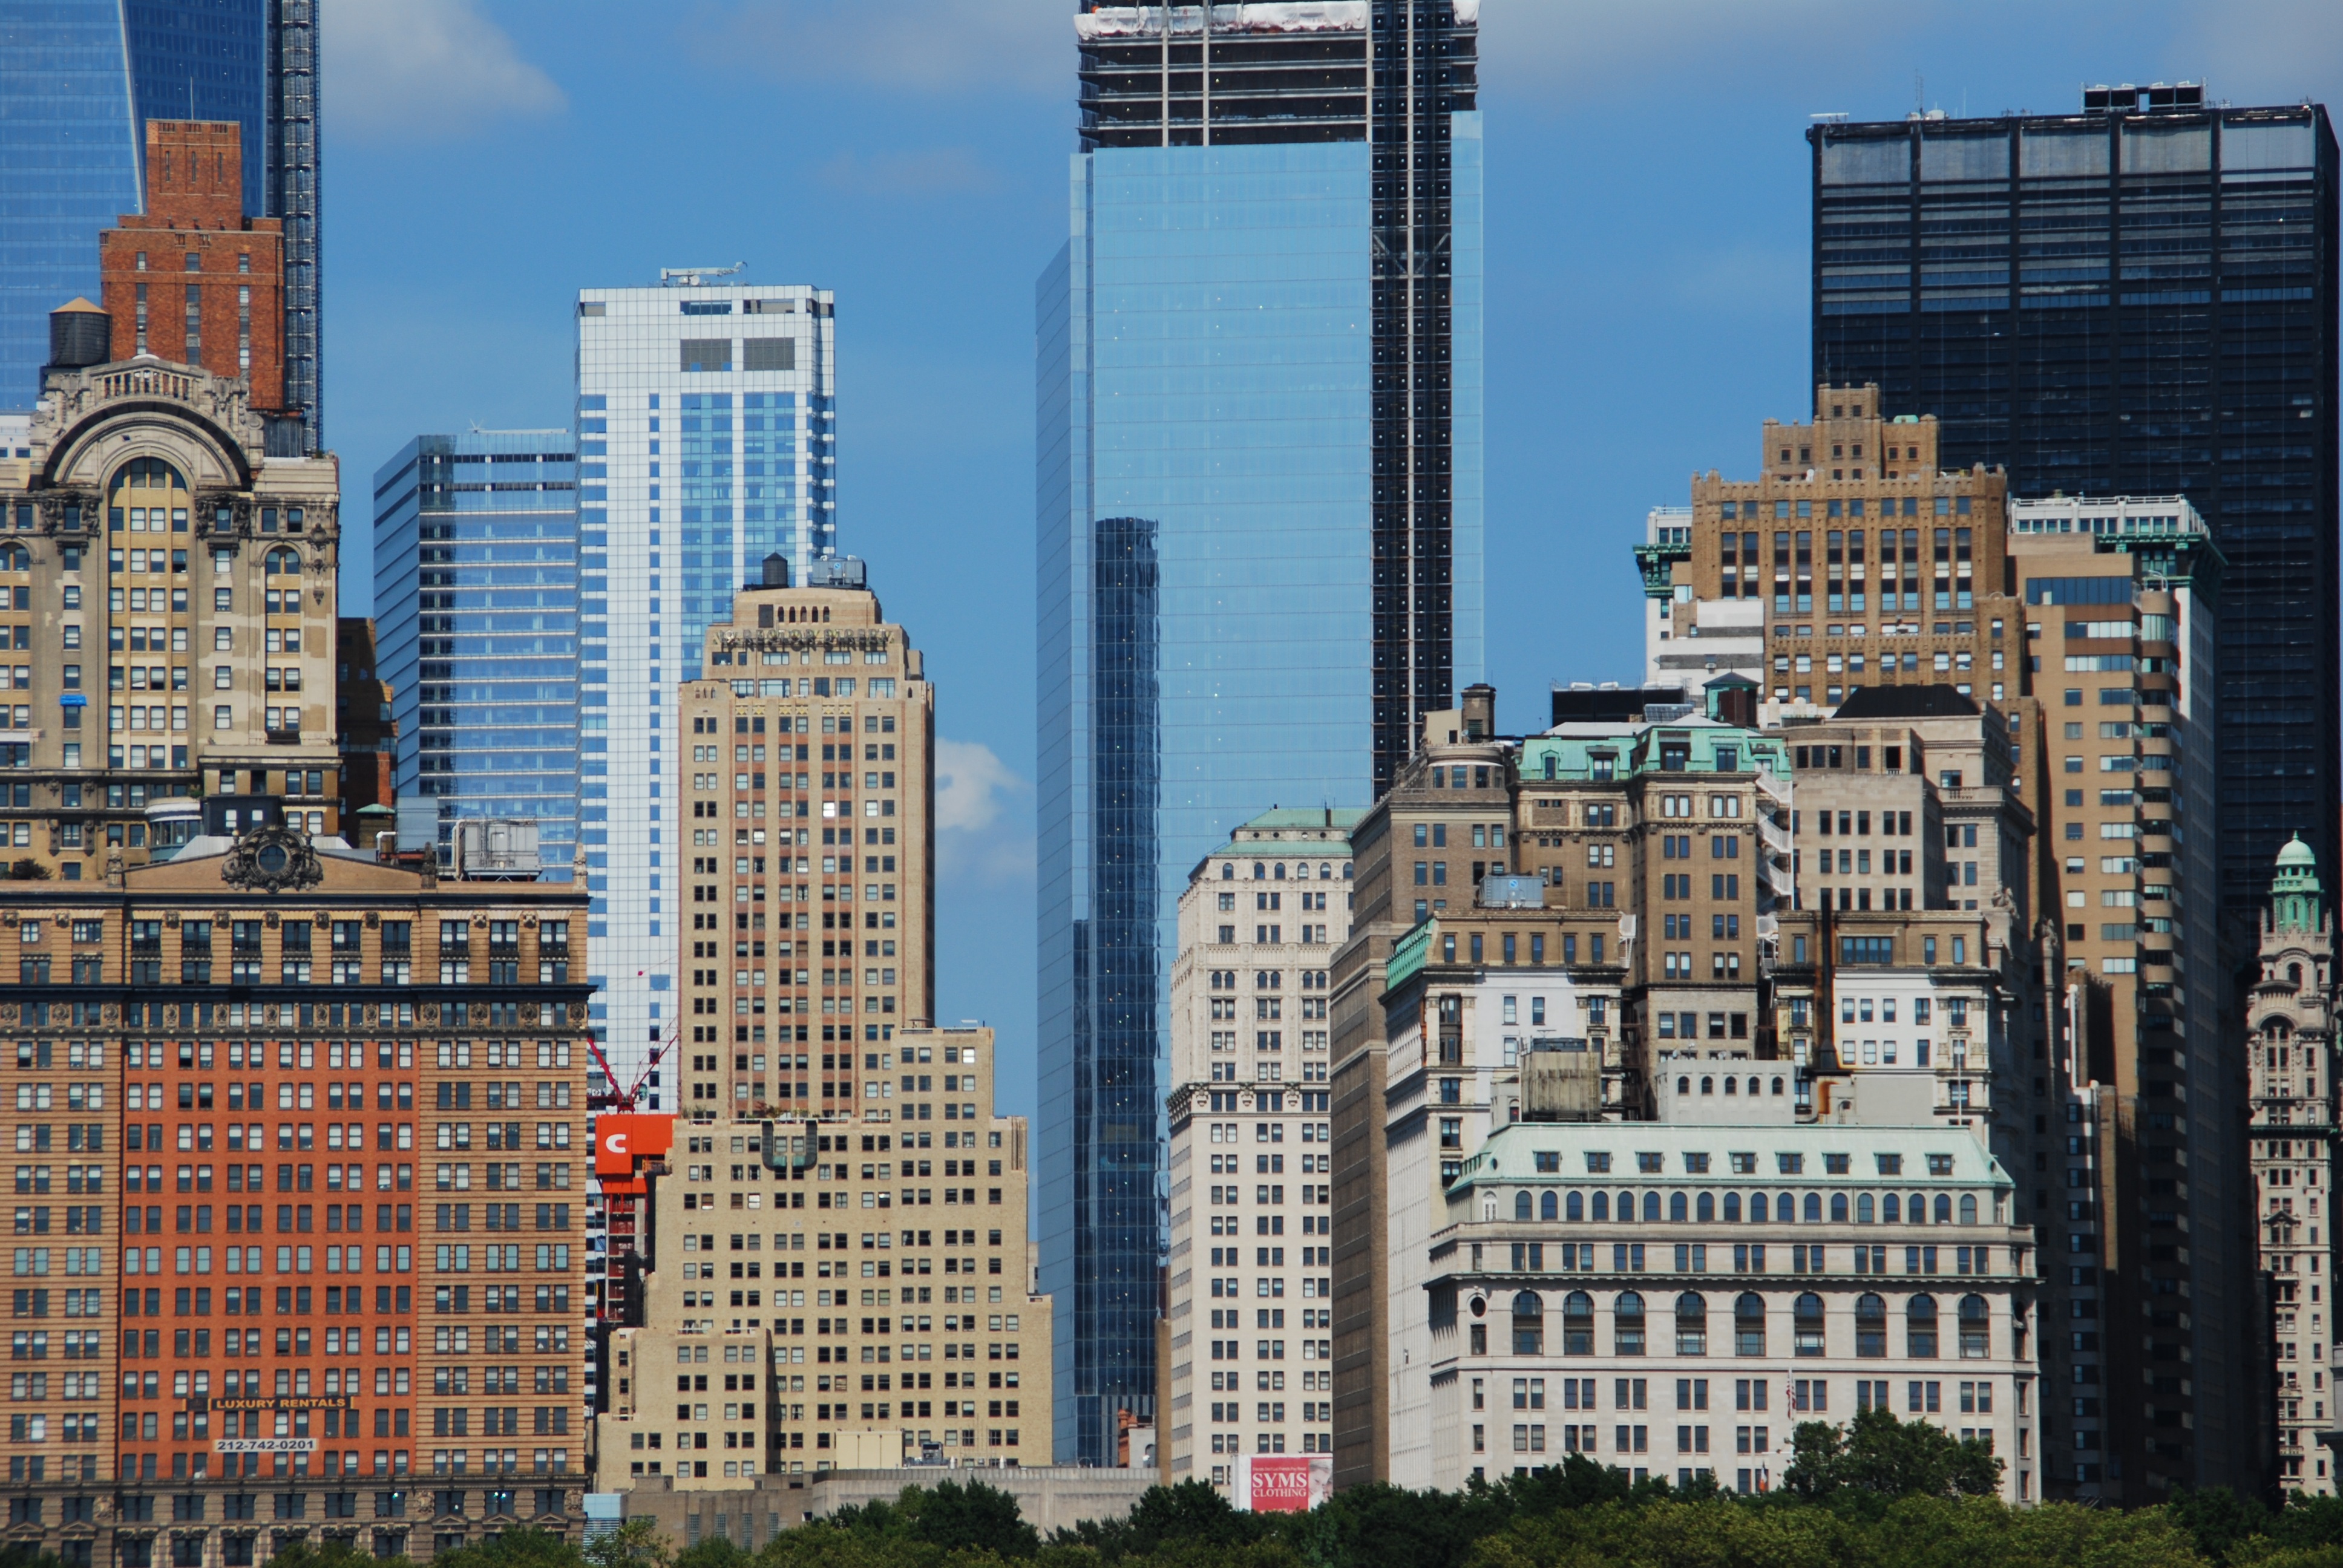
architecture, skyline, building, city, skyscraper, new york, cityscape, downtown, tower, usa, america, landmark, facade, world trade center, tower block, metropolis, neighbourhood, urban area, residential area, human settlement, metropolitan area